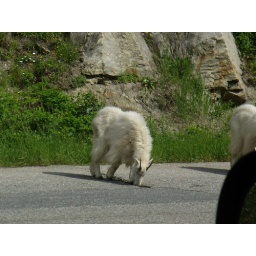
mountain goat in glacier national park BC